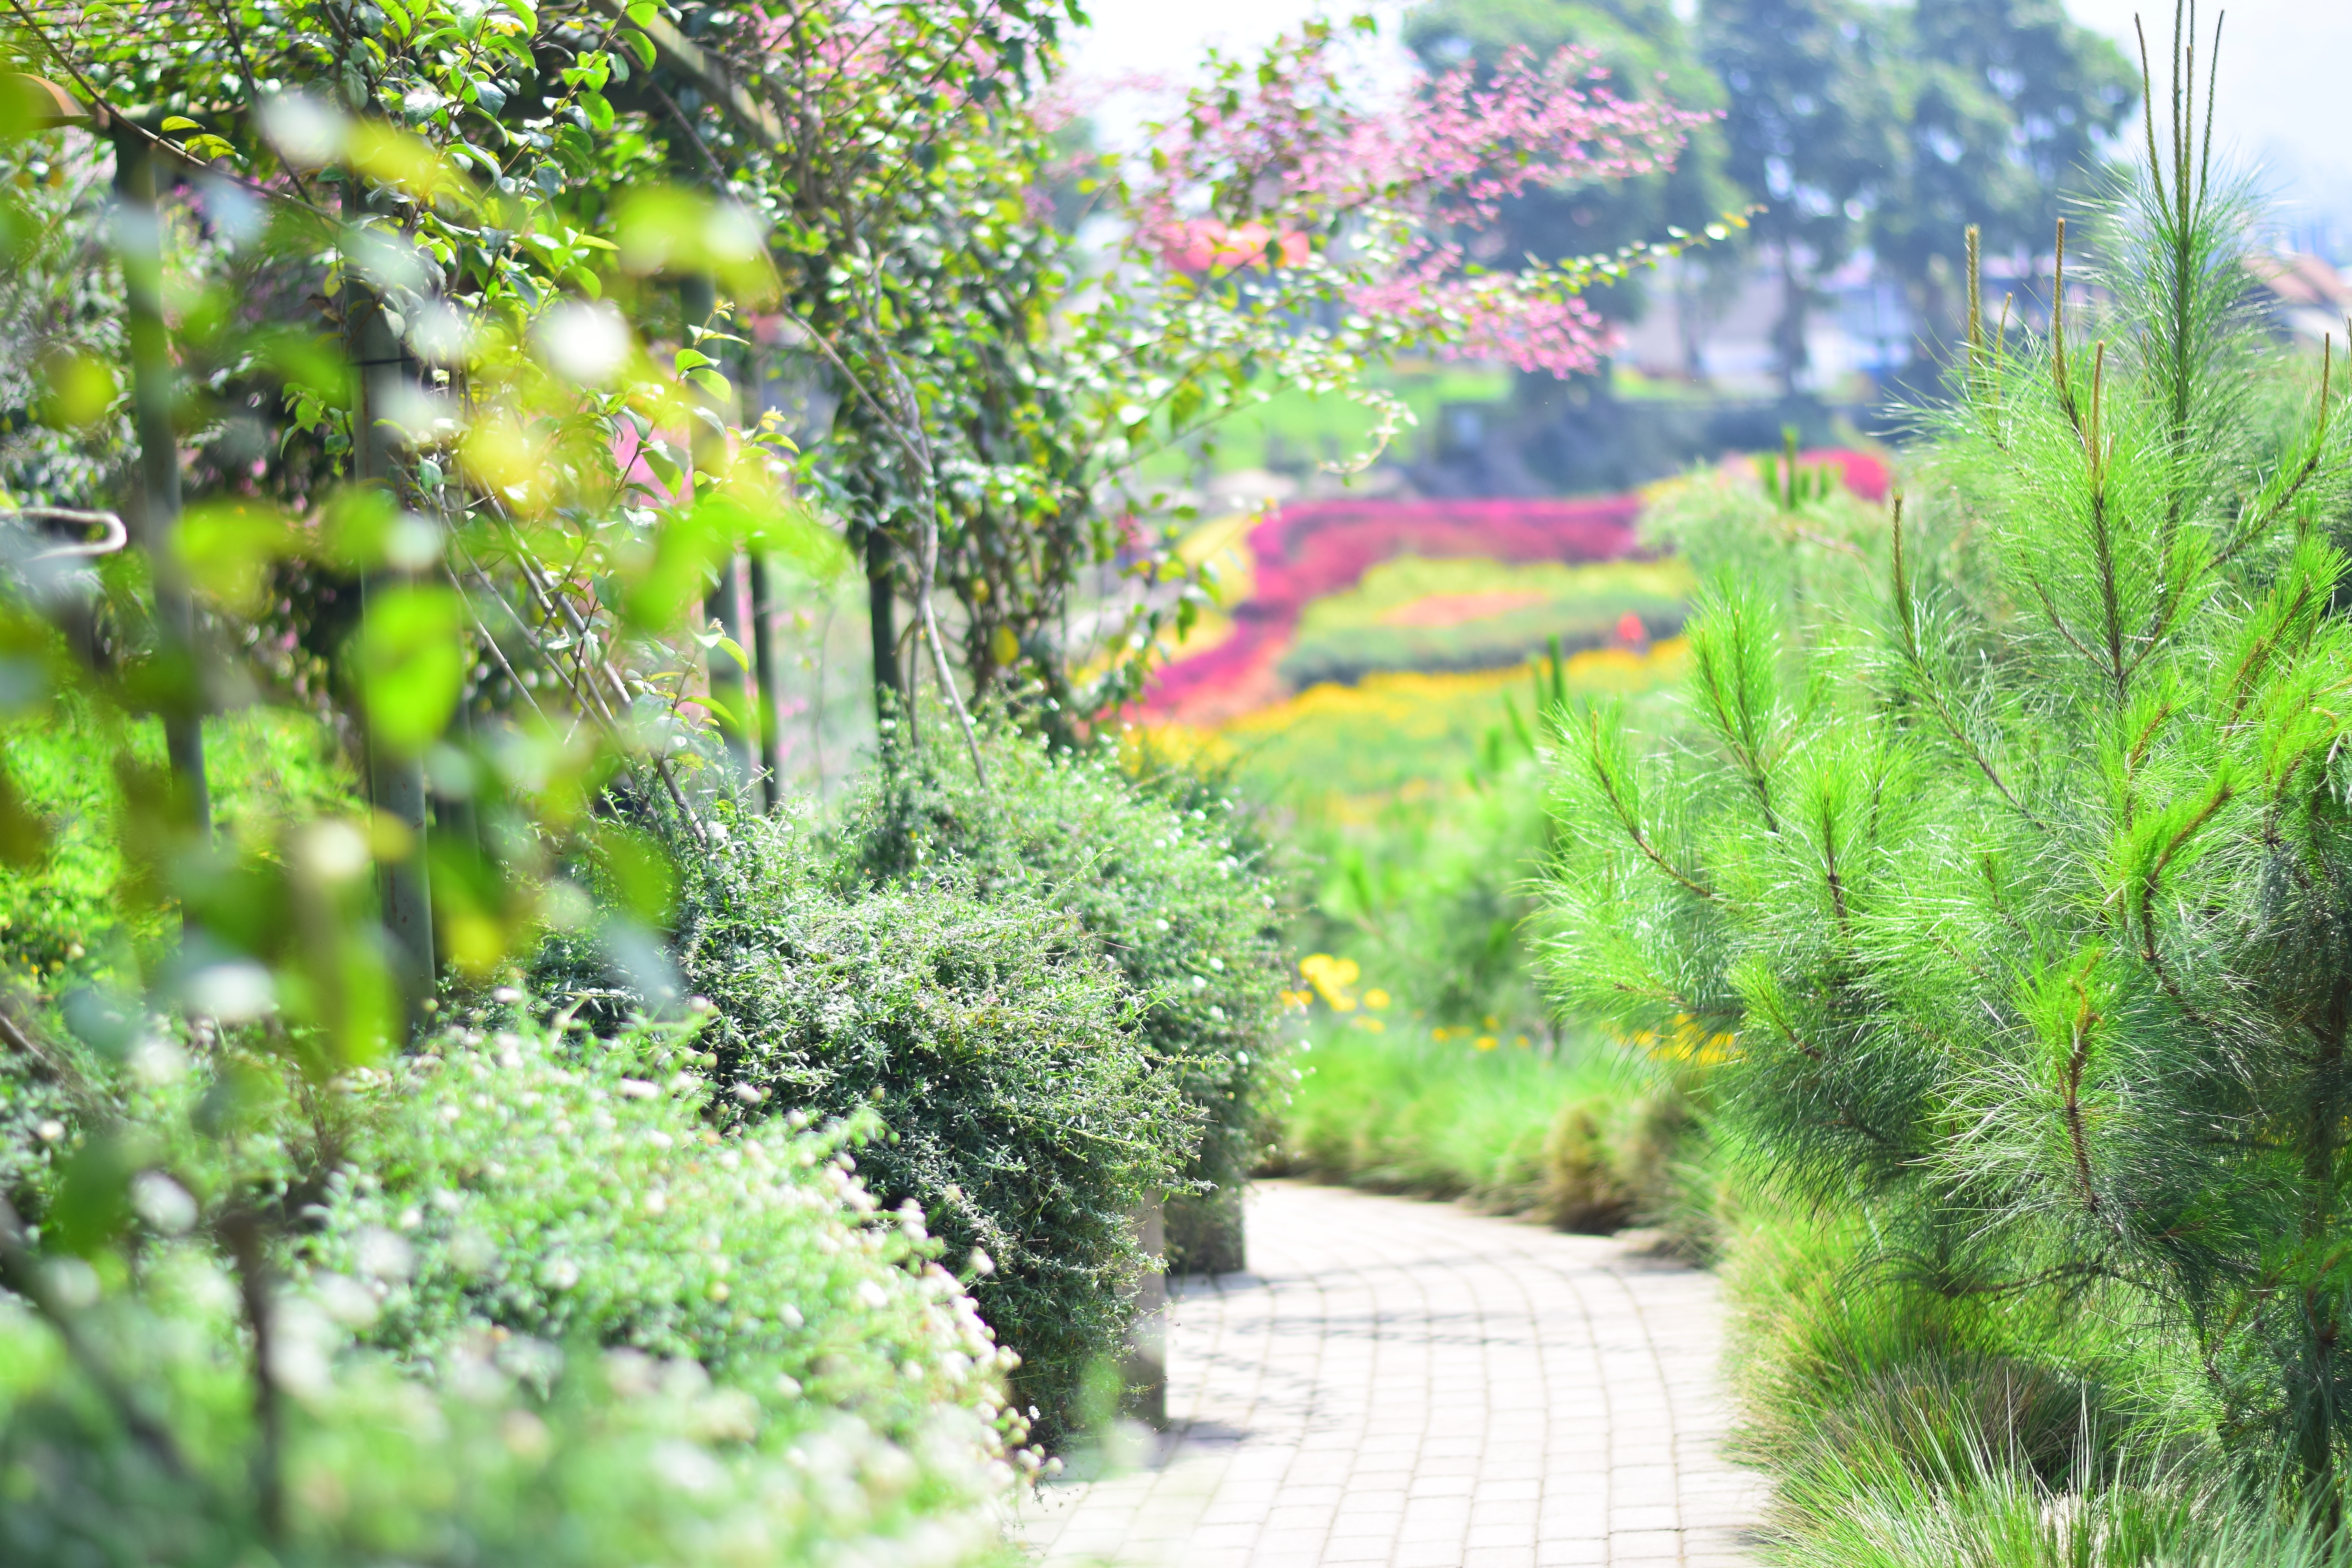
landscape, tree, nature, forest, light, plant, road, sunlight, morning, leaf, fall, land, autumn, season, deciduous, woodland, vegetation, green, garden, grass, natural landscape, shrub, botanical garden, botany, grass family, biome, spring, woody plant, flower, landscaping, plant community, yard, walkway, house, backyard, lawn, home, groundcover, shrubland, evergreen, perennial plant, park